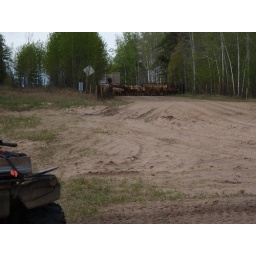
cows for the cattle ranch in the middle of the forest